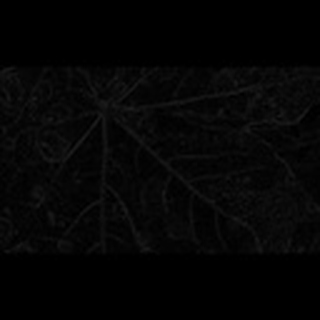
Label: cotton_target_spot